Say You Will (Kanye West song)

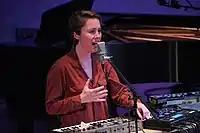
The remix features vocals from Caroline Shaw.

West performed the song for the sixth number of his February 2009 VH1 show, which was later released as his second live album "VH1 Storytellers" in January 2010. Spooky keyboards backed West for the performance, while he also told the story behind the song. During his headlining set for the 2009 Wireless Festival at Hyde Park in London, West followed declaring the song his favorite on "808s & Heartbreak" by performing a highly emotional version of it. While performing, he wore his customary aviator shades and black suit jacket while. Kanye delivered a performance of the song for his headlining set at the 2011 Coachella Festival, which saw him declare the set his "most important" show since his mother Donda West's death. Kanye West also said during the song's performance that as he wrote "Power" (2009), he had envisioned performing it on the stage of Coachella. On February 22, 2012, West freestyled over the song for seven minutes during a concert in Melbourne, Australia. The freestyle included West recounting having contacted an ex-lover late at night; he requested her to come over and was led into believing she would take up his offer, but he was ultimately denied.